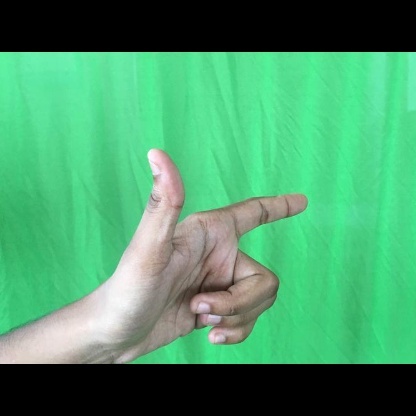
Mudra: Chandrakala